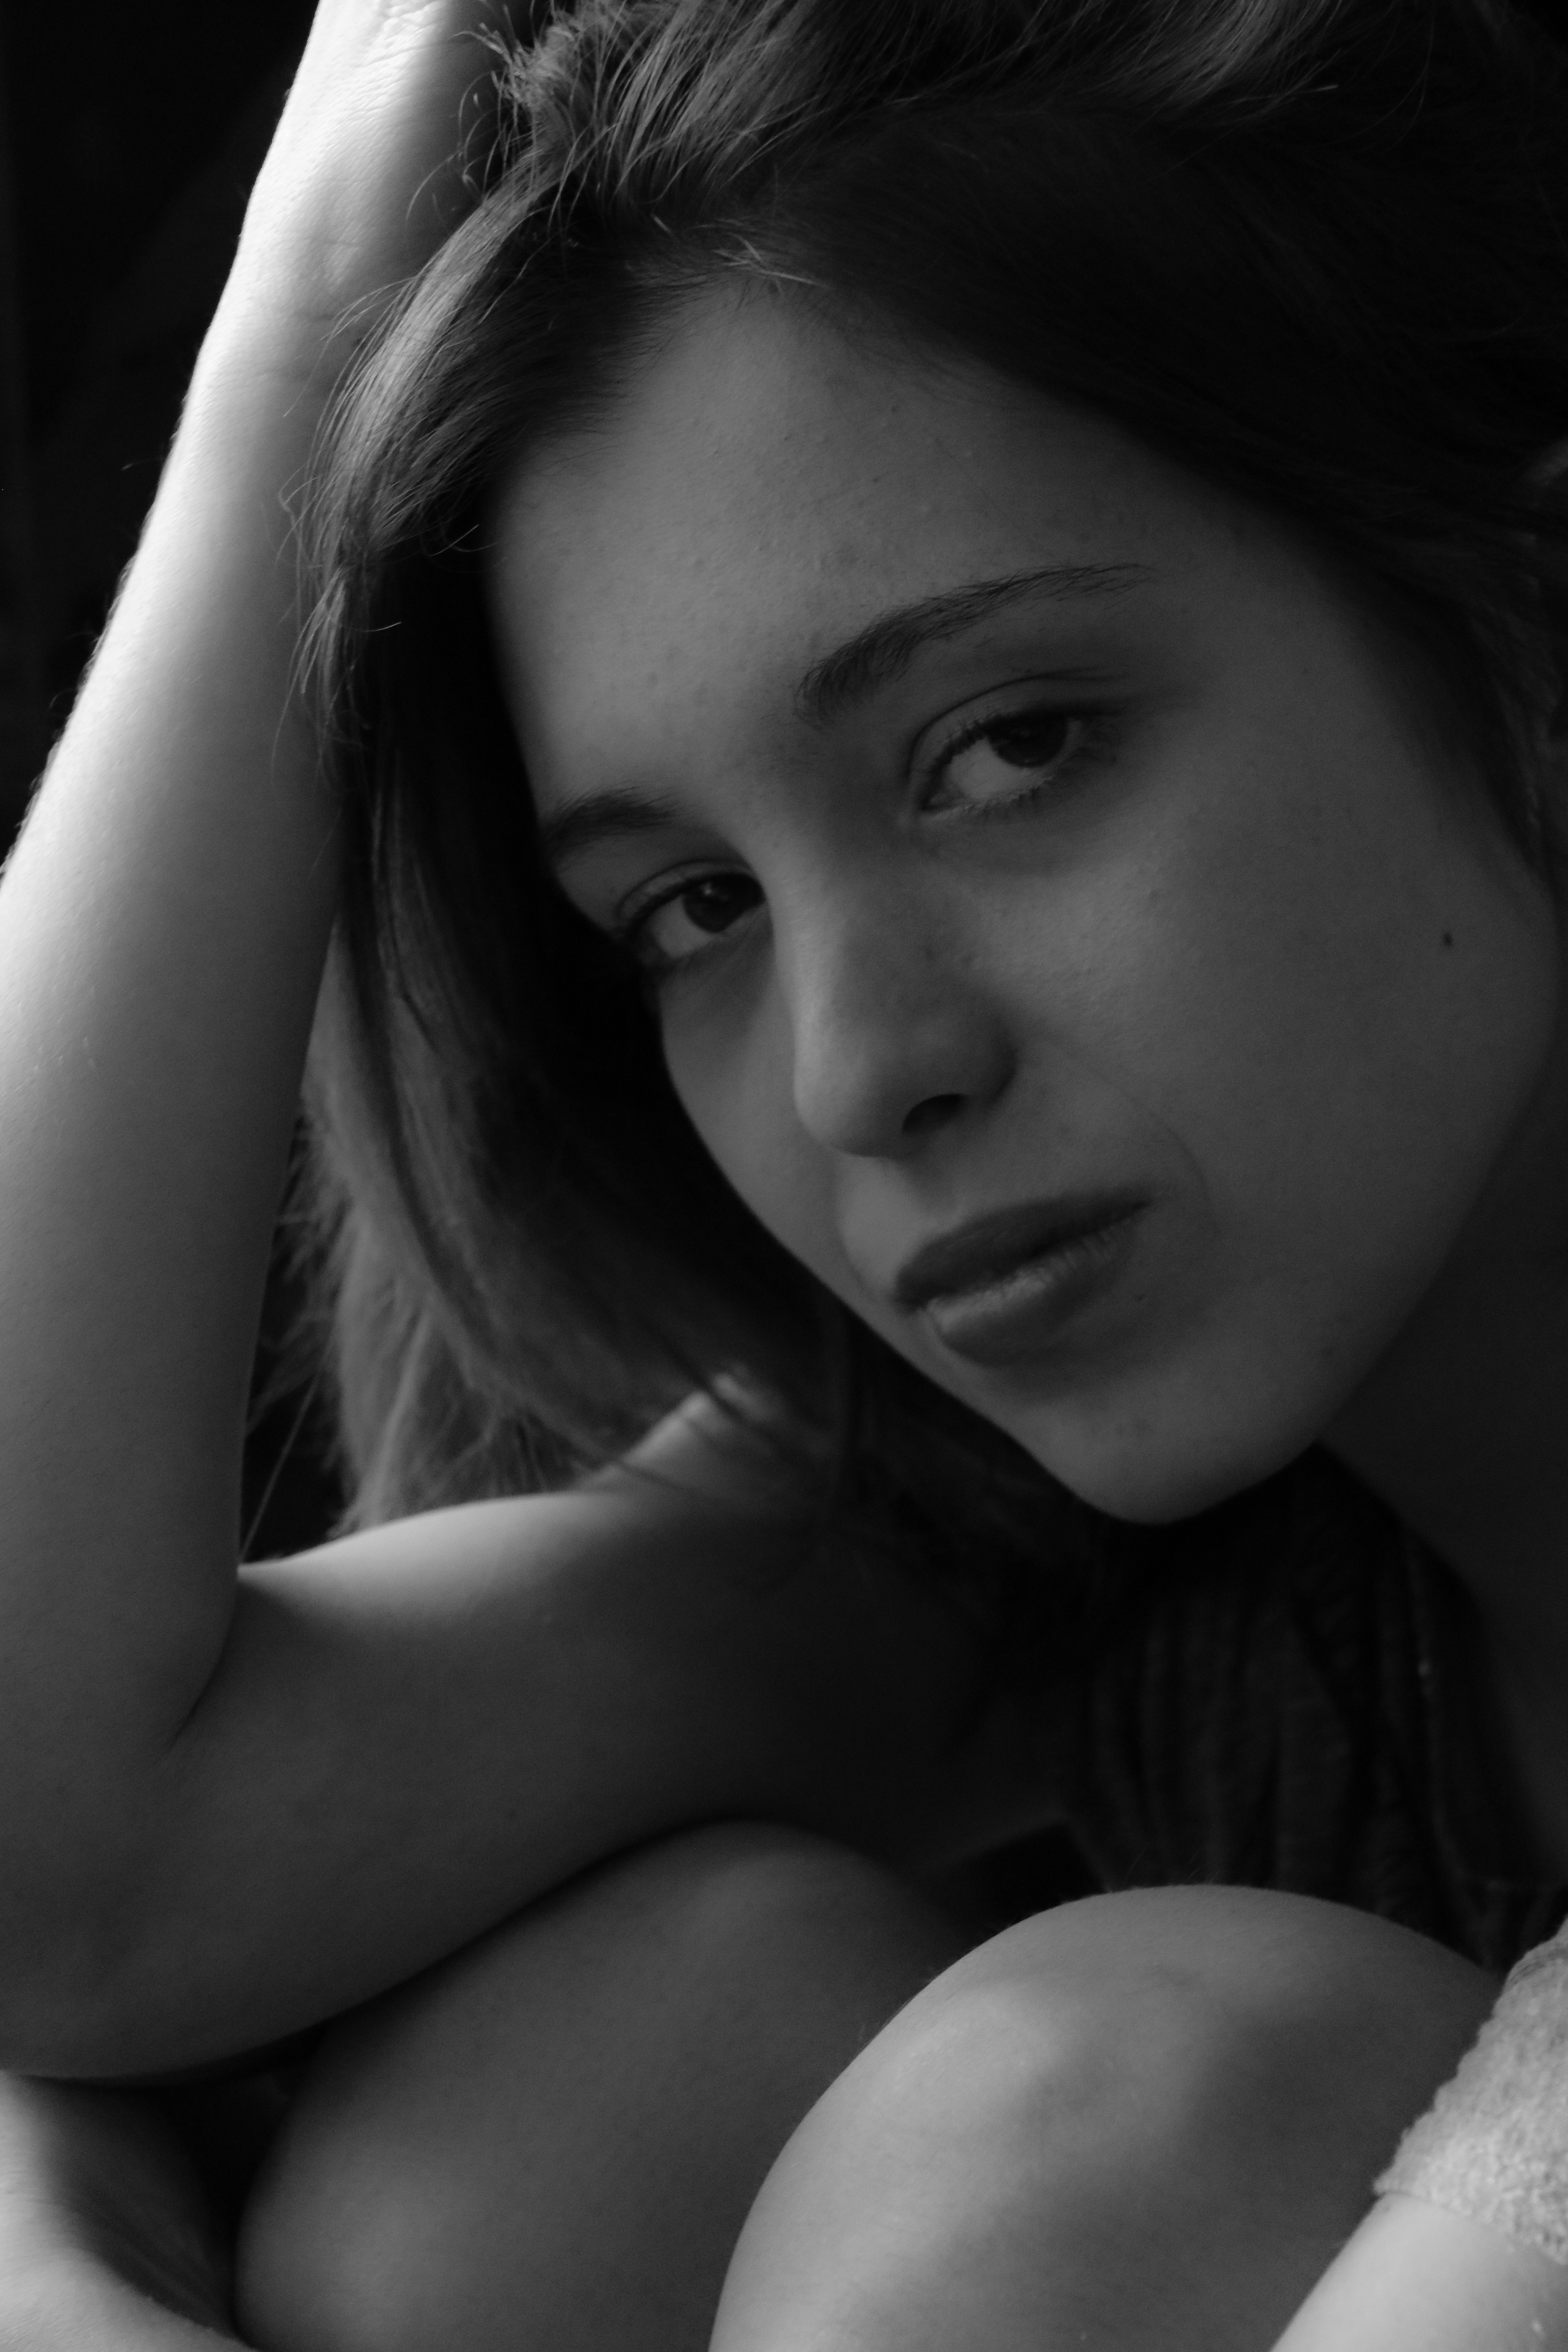
person, black and white, girl, woman, white, photography, female, portrait, model, black, monochrome, mannequin, face, eyes, eye, look, skin, beauty, beautiful, sexy, pretty, young woman, photo shoot, brown hair, top model, female beauty, monochrome photography, portrait photography, art model